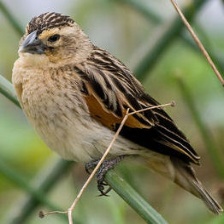
Species: FAN TAILED WIDOW
Scientific name: EUPLECTES AXILLARIS